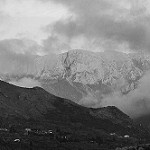
Label: B & W